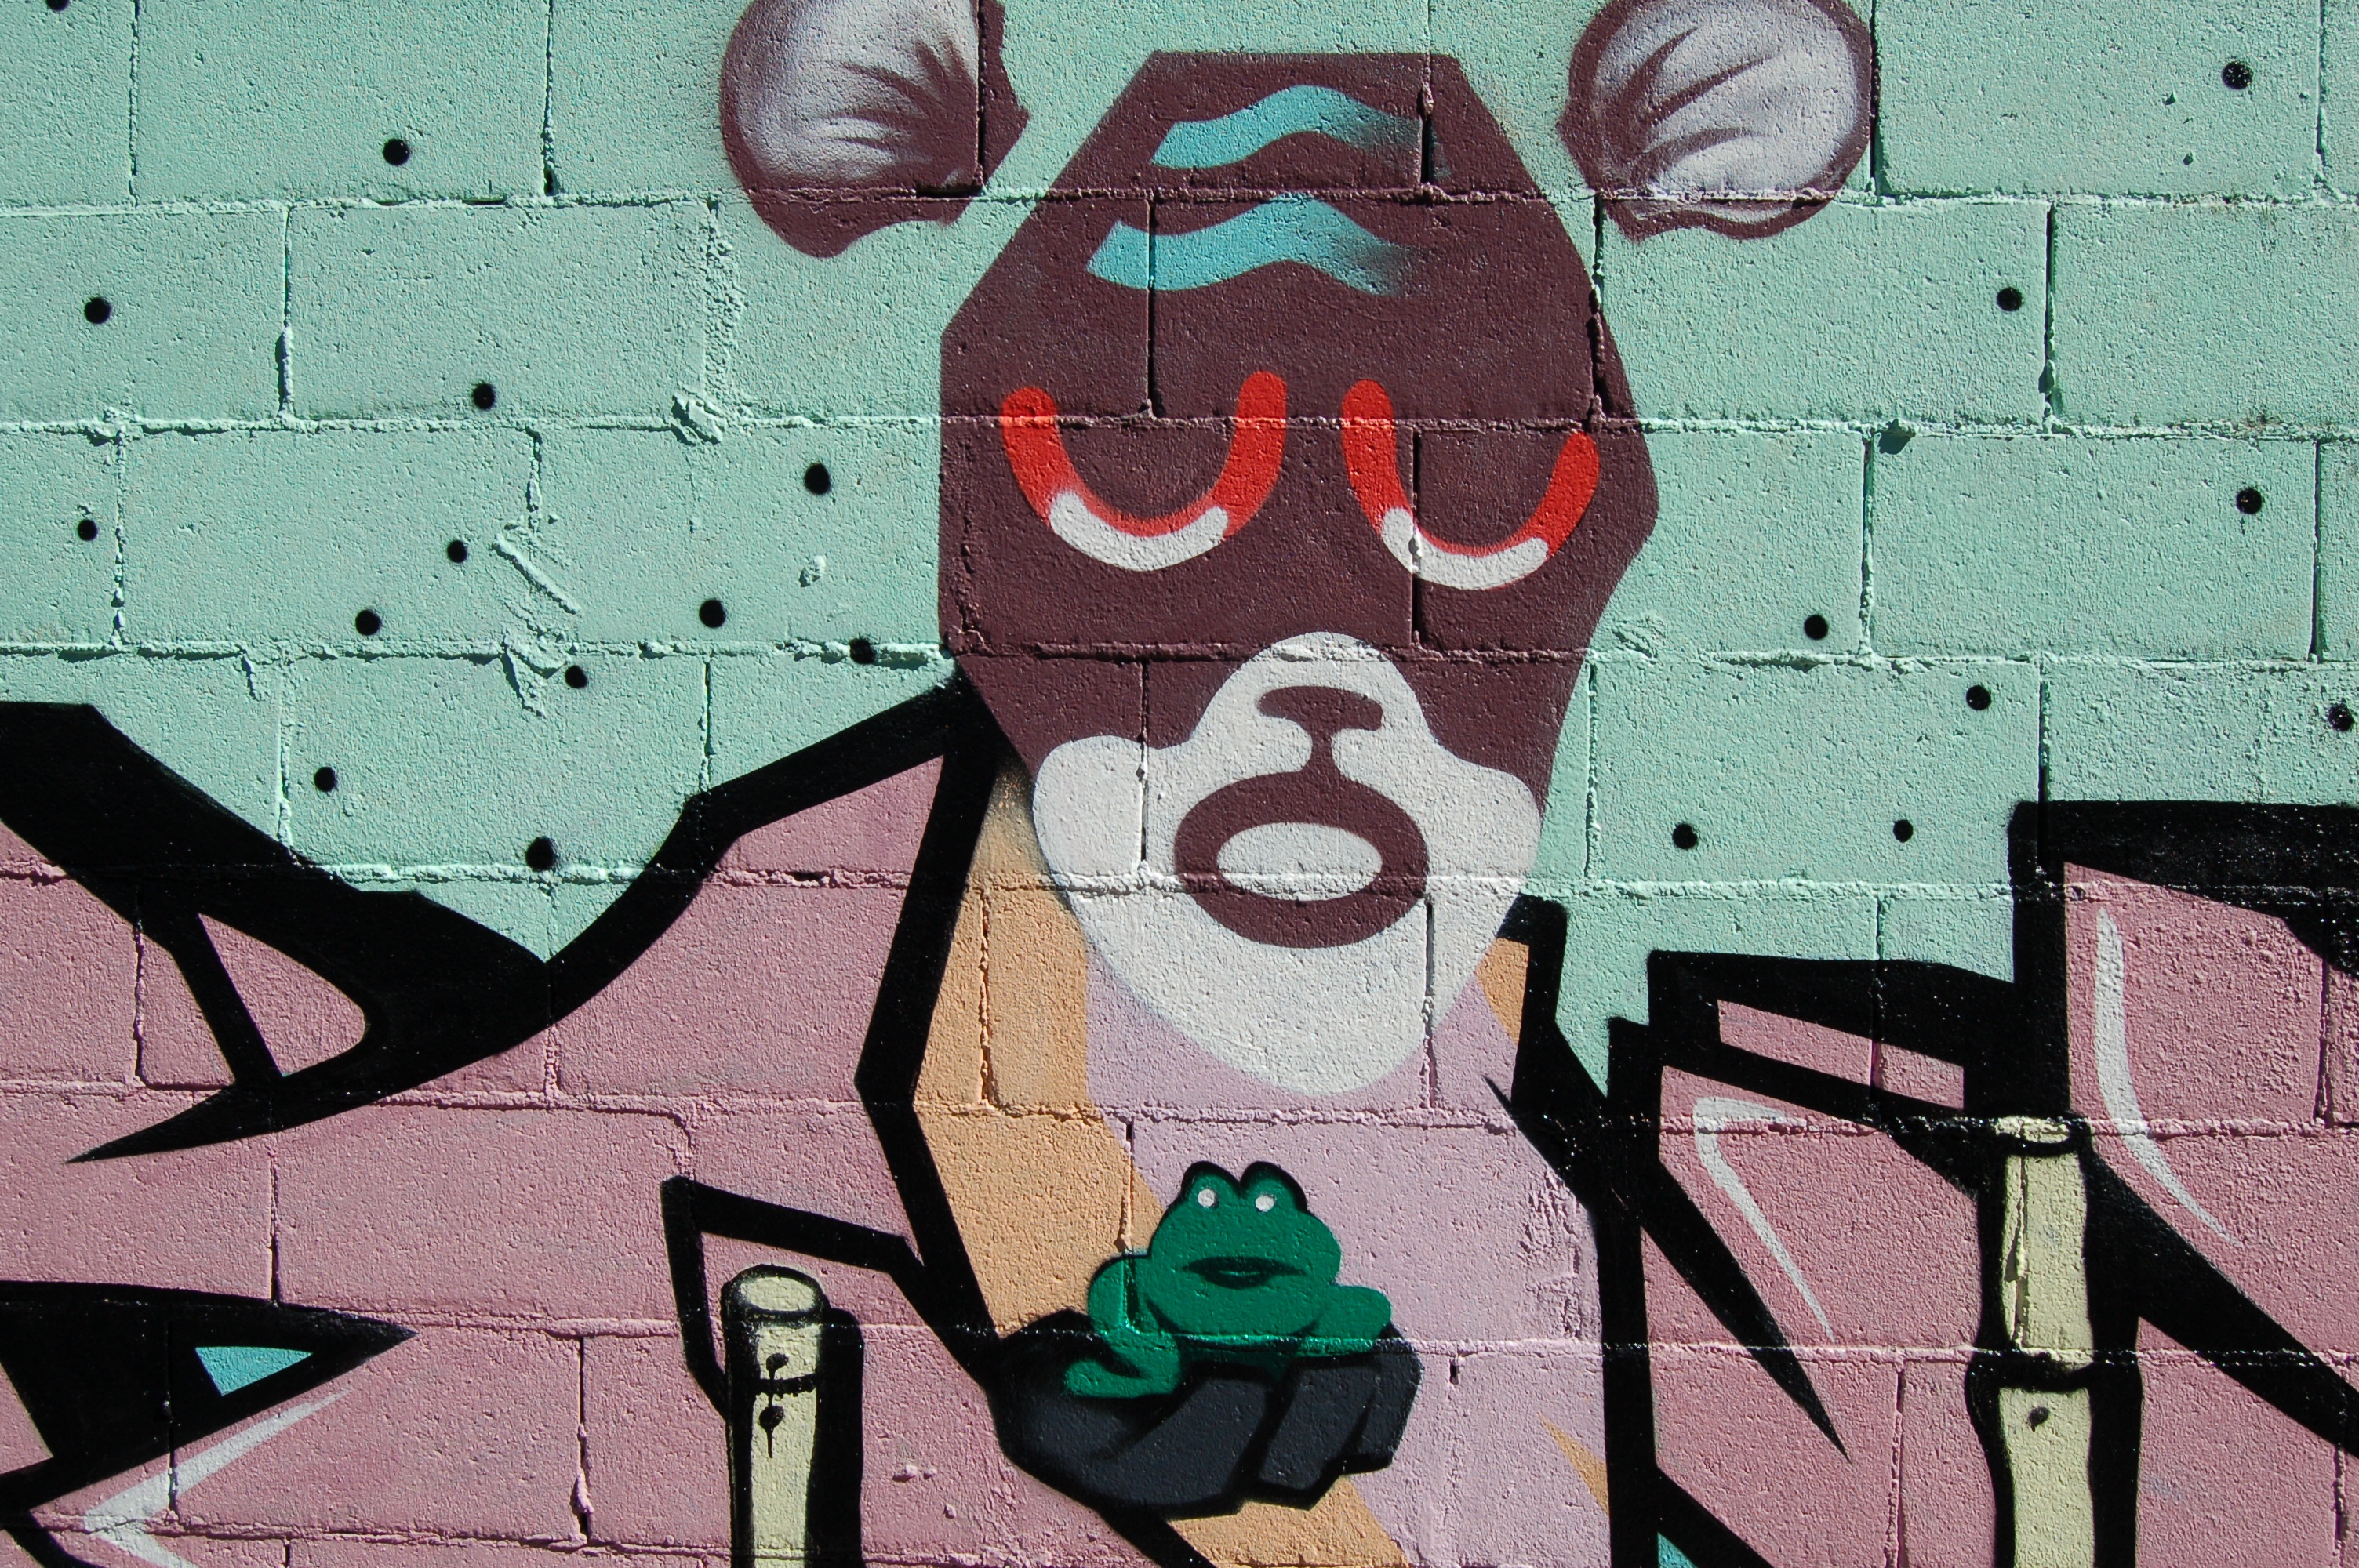
color, graffiti, street art, art, drawing, illustration, cartoon